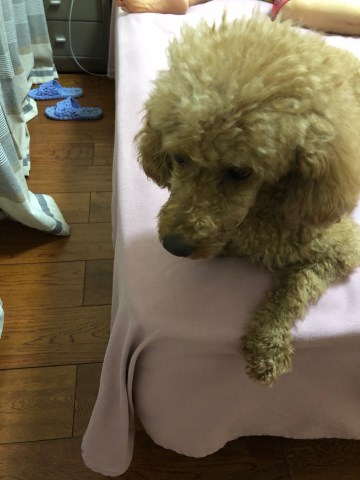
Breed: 2925-n000114-toy_poodle